André Guillabert

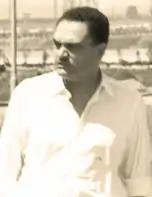
André Guillabert, 1962

André Guillabert (15 June 1918 – 24 August 2010) was a Senegalese politician and diplomat. Guillabert was a member of the Senegalese Senate from June 1958 to July 1959. He was also elected to the French senate in 1958. Guillabert was Foreign Minister of Senegal briefly in 1962.